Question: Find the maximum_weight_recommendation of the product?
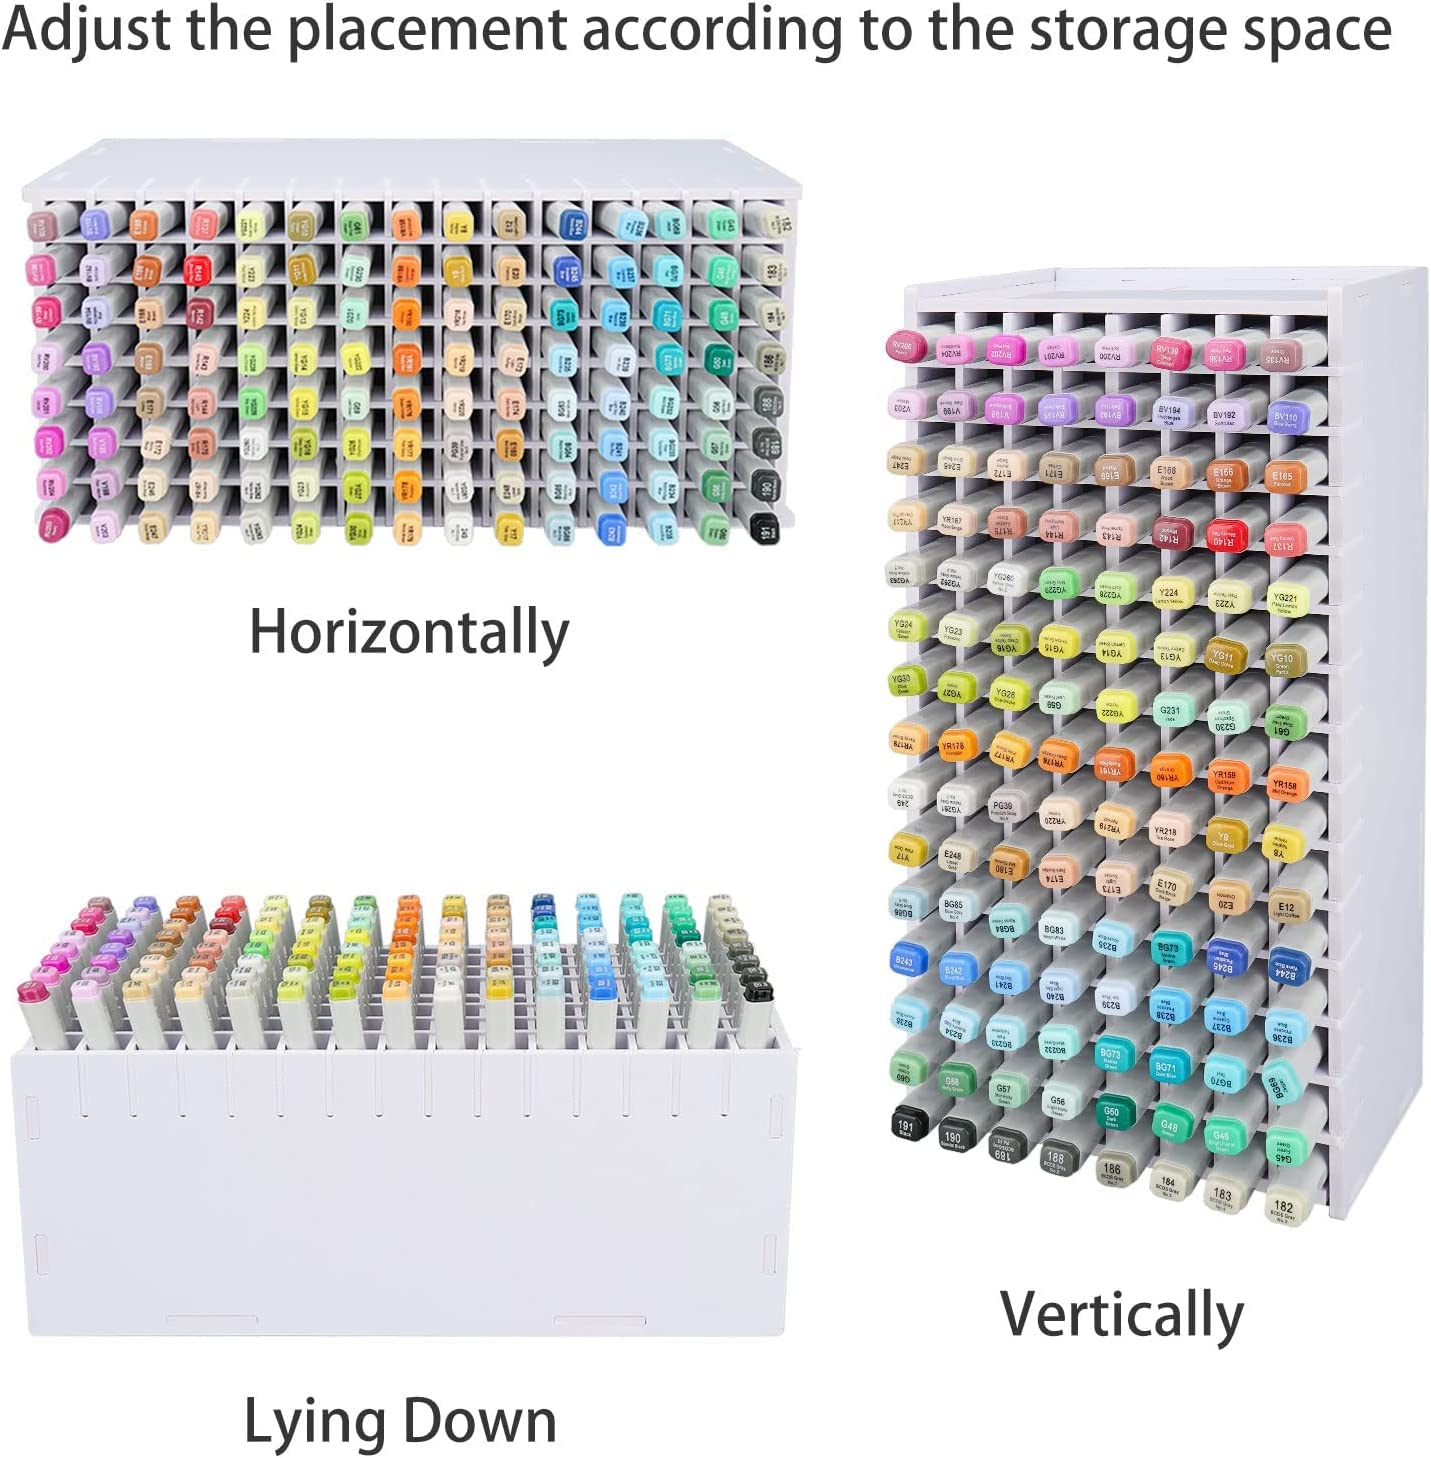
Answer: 45.0 gram